False eyelashes

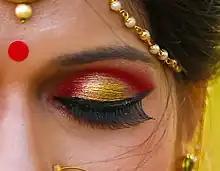
Bride wearing false eyelashes

In 1882, Henry Labouchère, of the British periodical "Truth", reported: "Parisians have found out how to make false eyelashes [by having hair sewn into the eyelids]". A similar report appeared in the July 6, 1899, edition of "The Dundee Courier", which described the painful method for elongating the lashes, under the headline "Irresistible Eyes May Be Had by Transplanting the Hair": the article explained how the procedure achieved longer lashes by having hair from the head sewn into the eyelids.